History of the Knights Hospitaller in the Levant

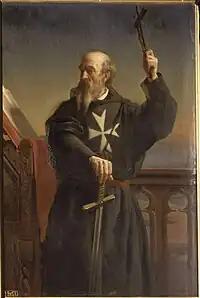
Raymond du Puy par Alexandre Laemlein dans la Salle des Croisades du Château de Versailles

Around 1080, the Abbot of the Church of Saint Mary of the Latins appointed a Benedictine lay brother Pierre-Gérard de Martigues, later known as Blessed Gerard, to lead the Hospital as its rector. He was possibly one of the "frates conversi" who came to the Holy Land to serve at the abbey. His date of birth was around 1040 and his place of birth is traditionally regarded as being Martigues, Provence. A number of hypothetical histories of Gerard and his family have been proposed and rejected.